Florida Institute of Technology

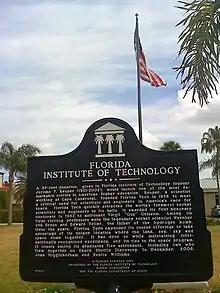
Historic sign from Florida Tech Alumni Association and Florida Department of State.

In 1972, the university launched its first off-campus program at the request of the United States Navy.